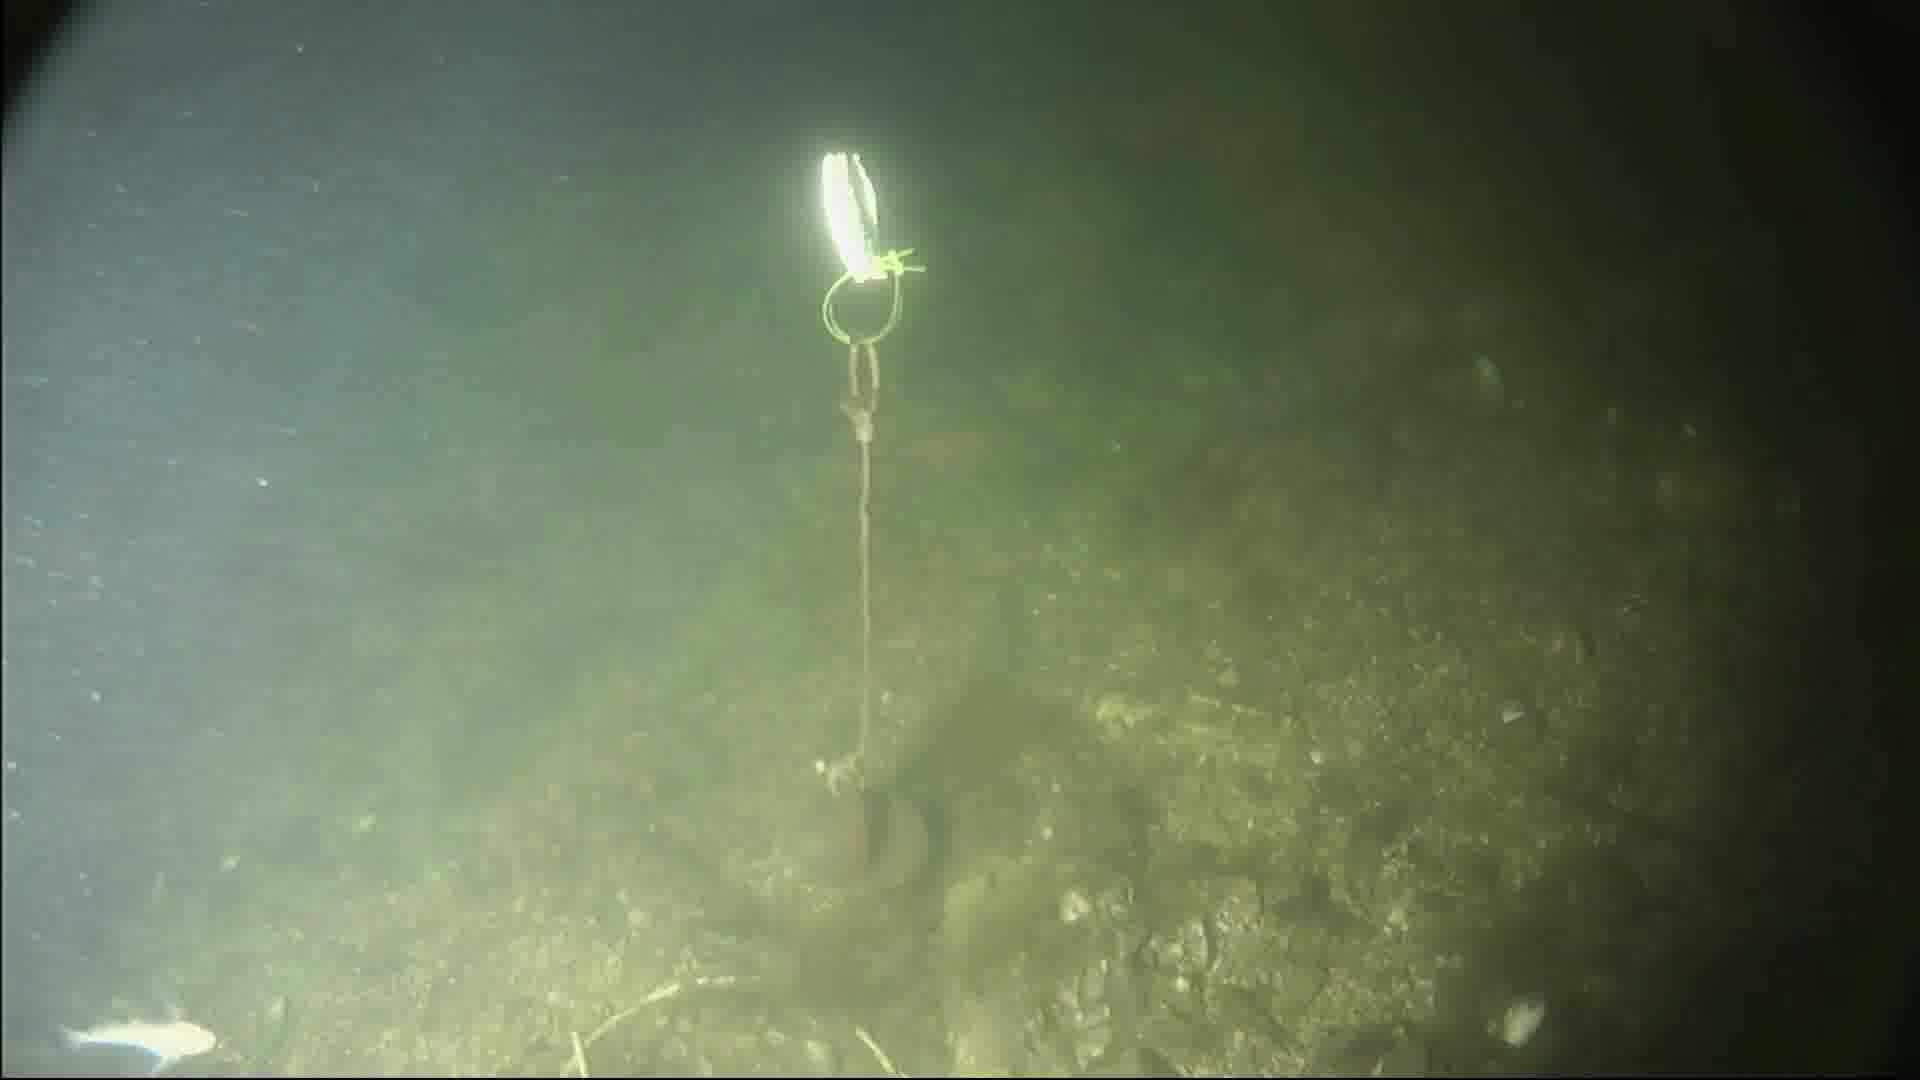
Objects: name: small_fish